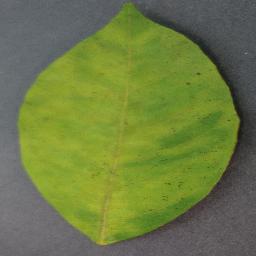
Label: Orange___Haunglongbing_(Citrus_greening)